Lithophane antennata

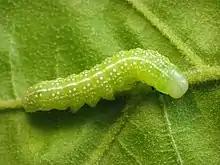
Caterpillar on oak leaf

Lithophane antennata, known generally as the ashen pinion or green fruitworm, is a species of cutworm or dart moth in the family Noctuidae. It is found in North America.